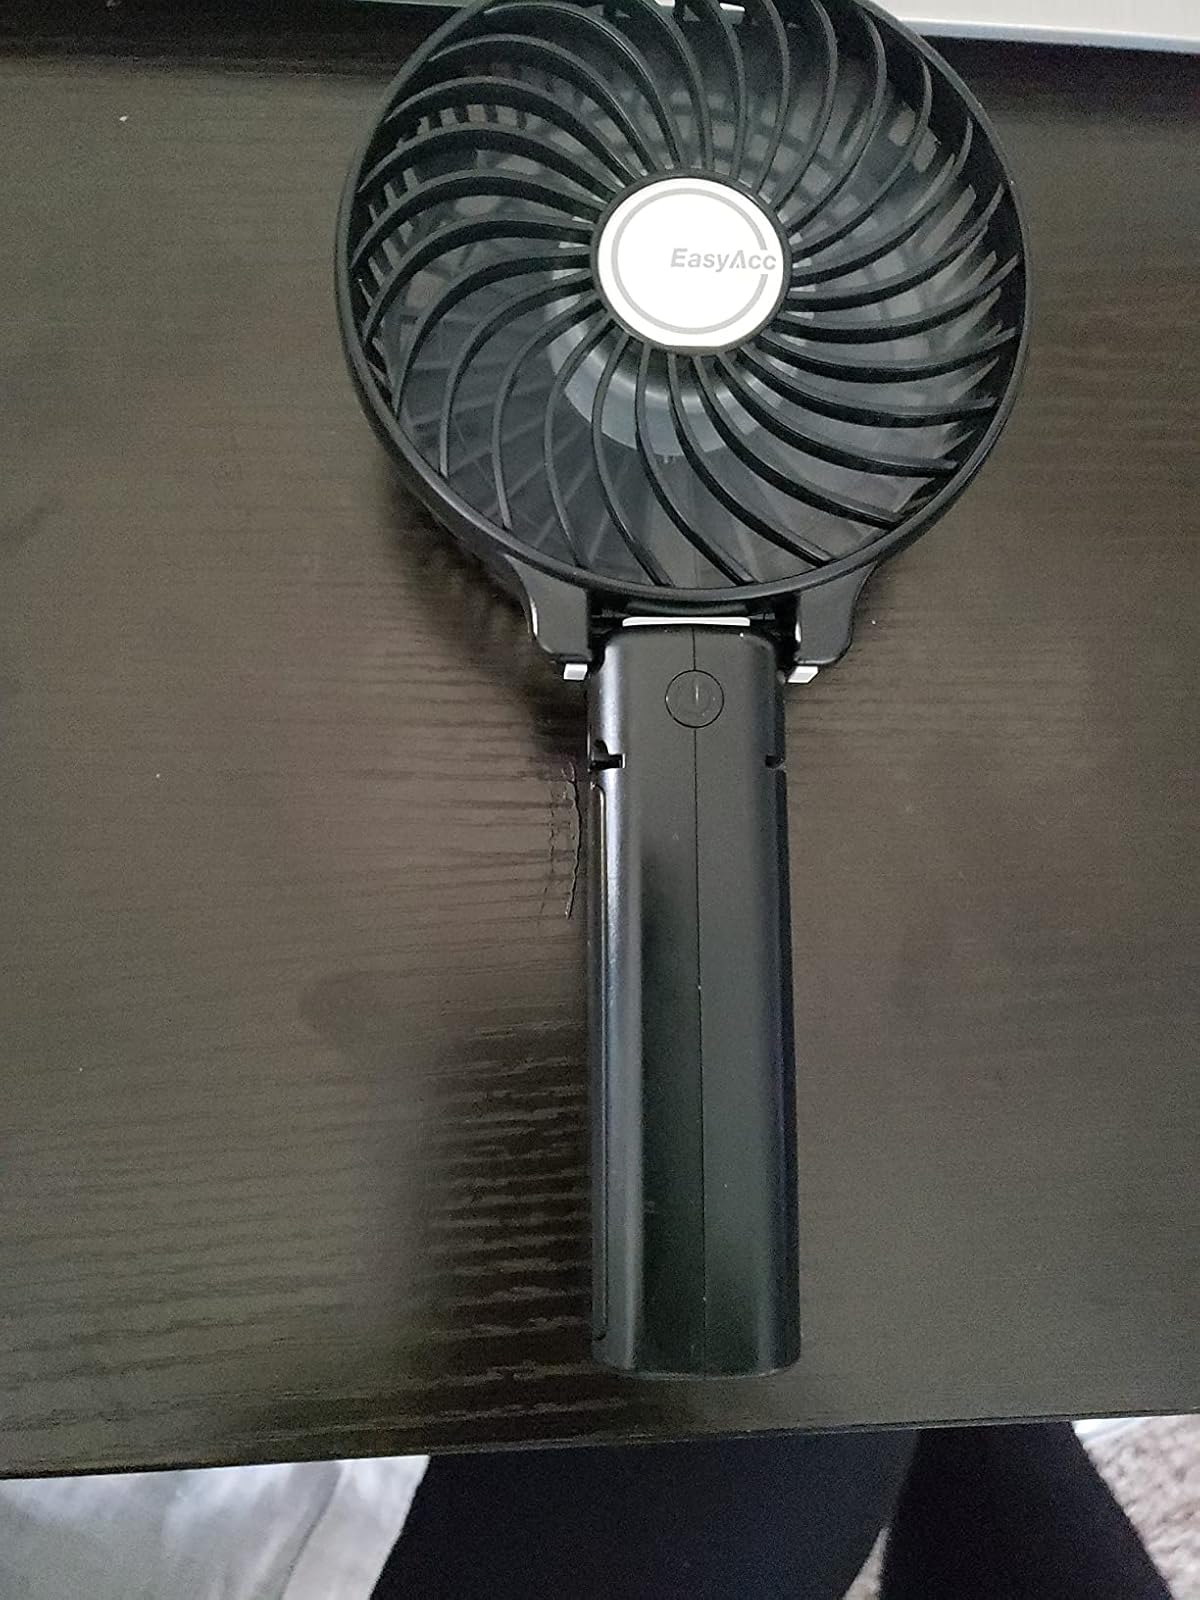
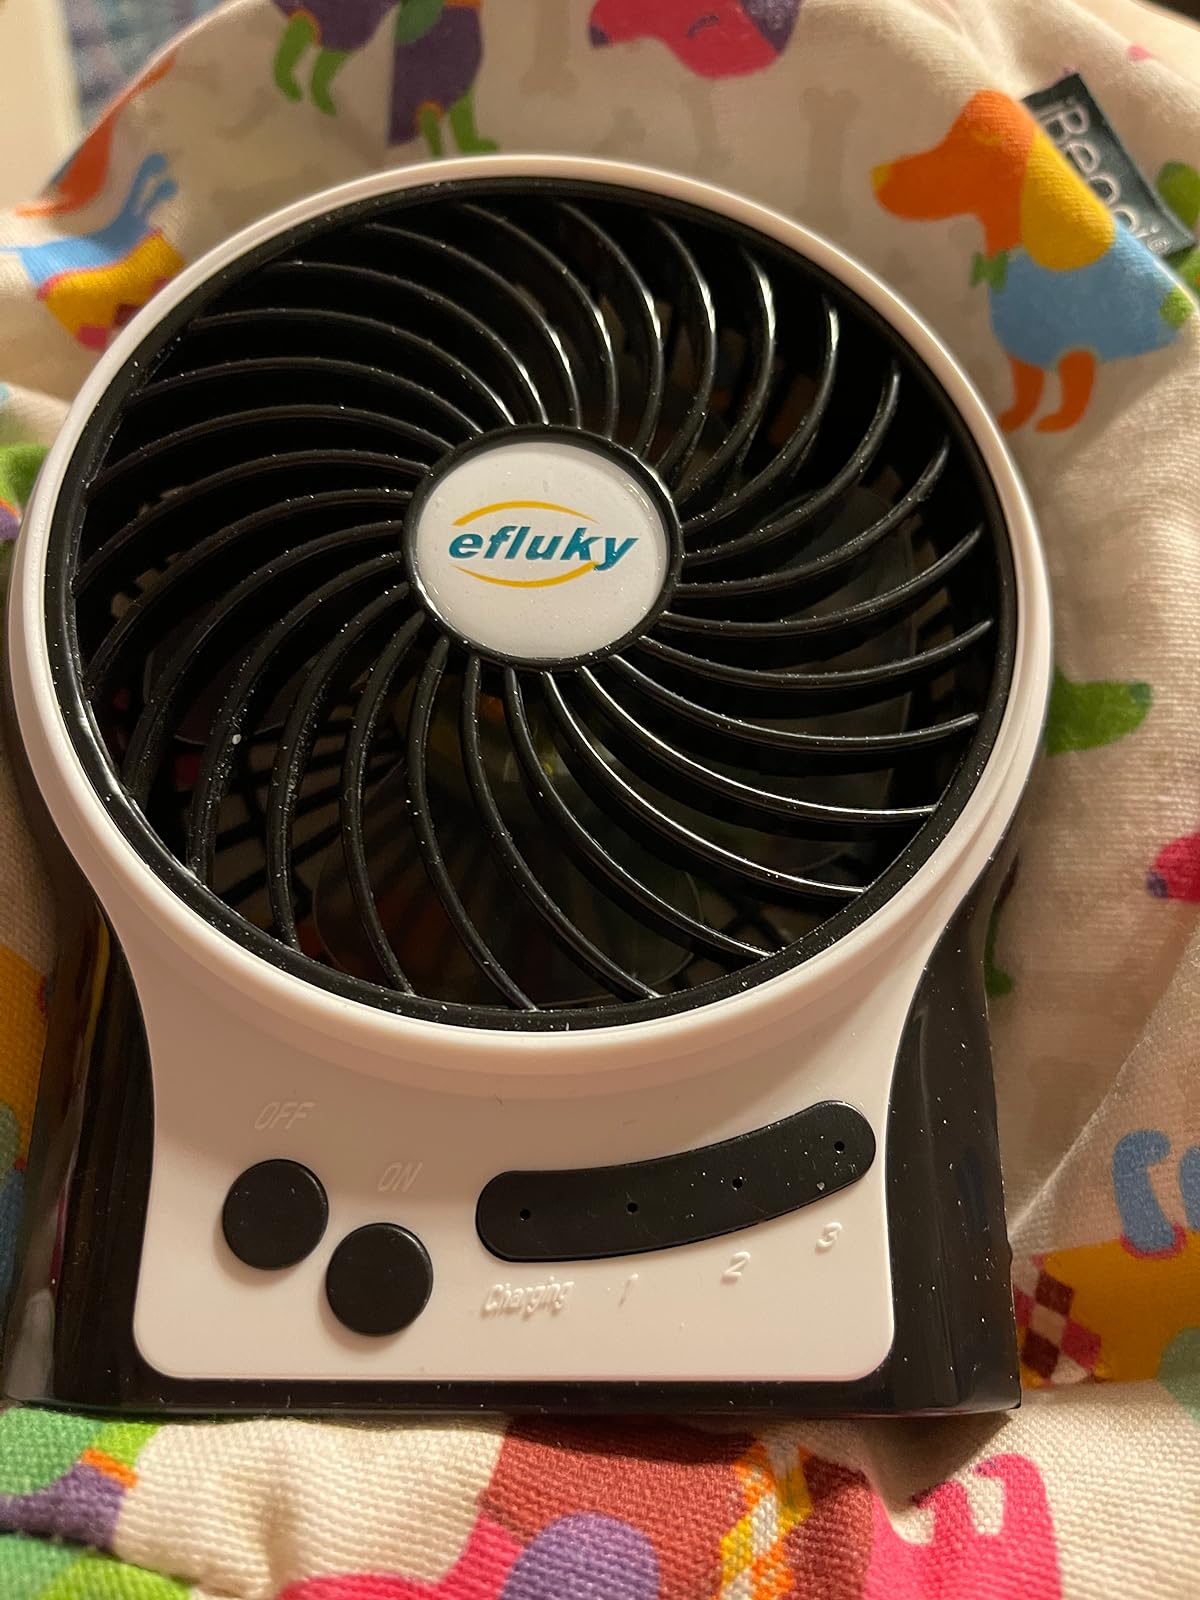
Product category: fan
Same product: no